Barbary corsairs

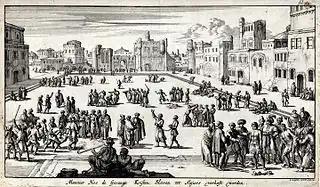
Slave market in Algiers, Ottoman Algeria, 1684

The Barbary threat led directly to the United States founding the United States Navy in March 1794. While the United States did secure peace treaties with the Barbary states, it was obliged to pay tribute for protection from attack. The burden was substantial: from 1795, the annual tribute paid to the Regency of Algiers amounted to 20% of United States federal government's annual expenditures.